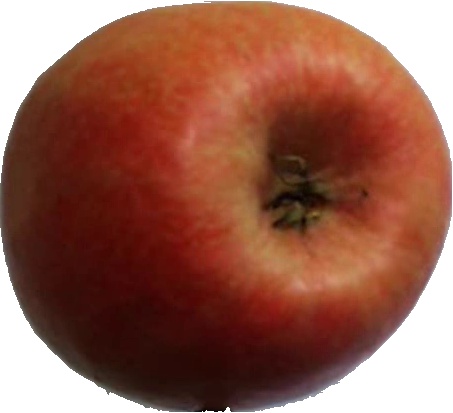
Label: apple_pink_lady_1